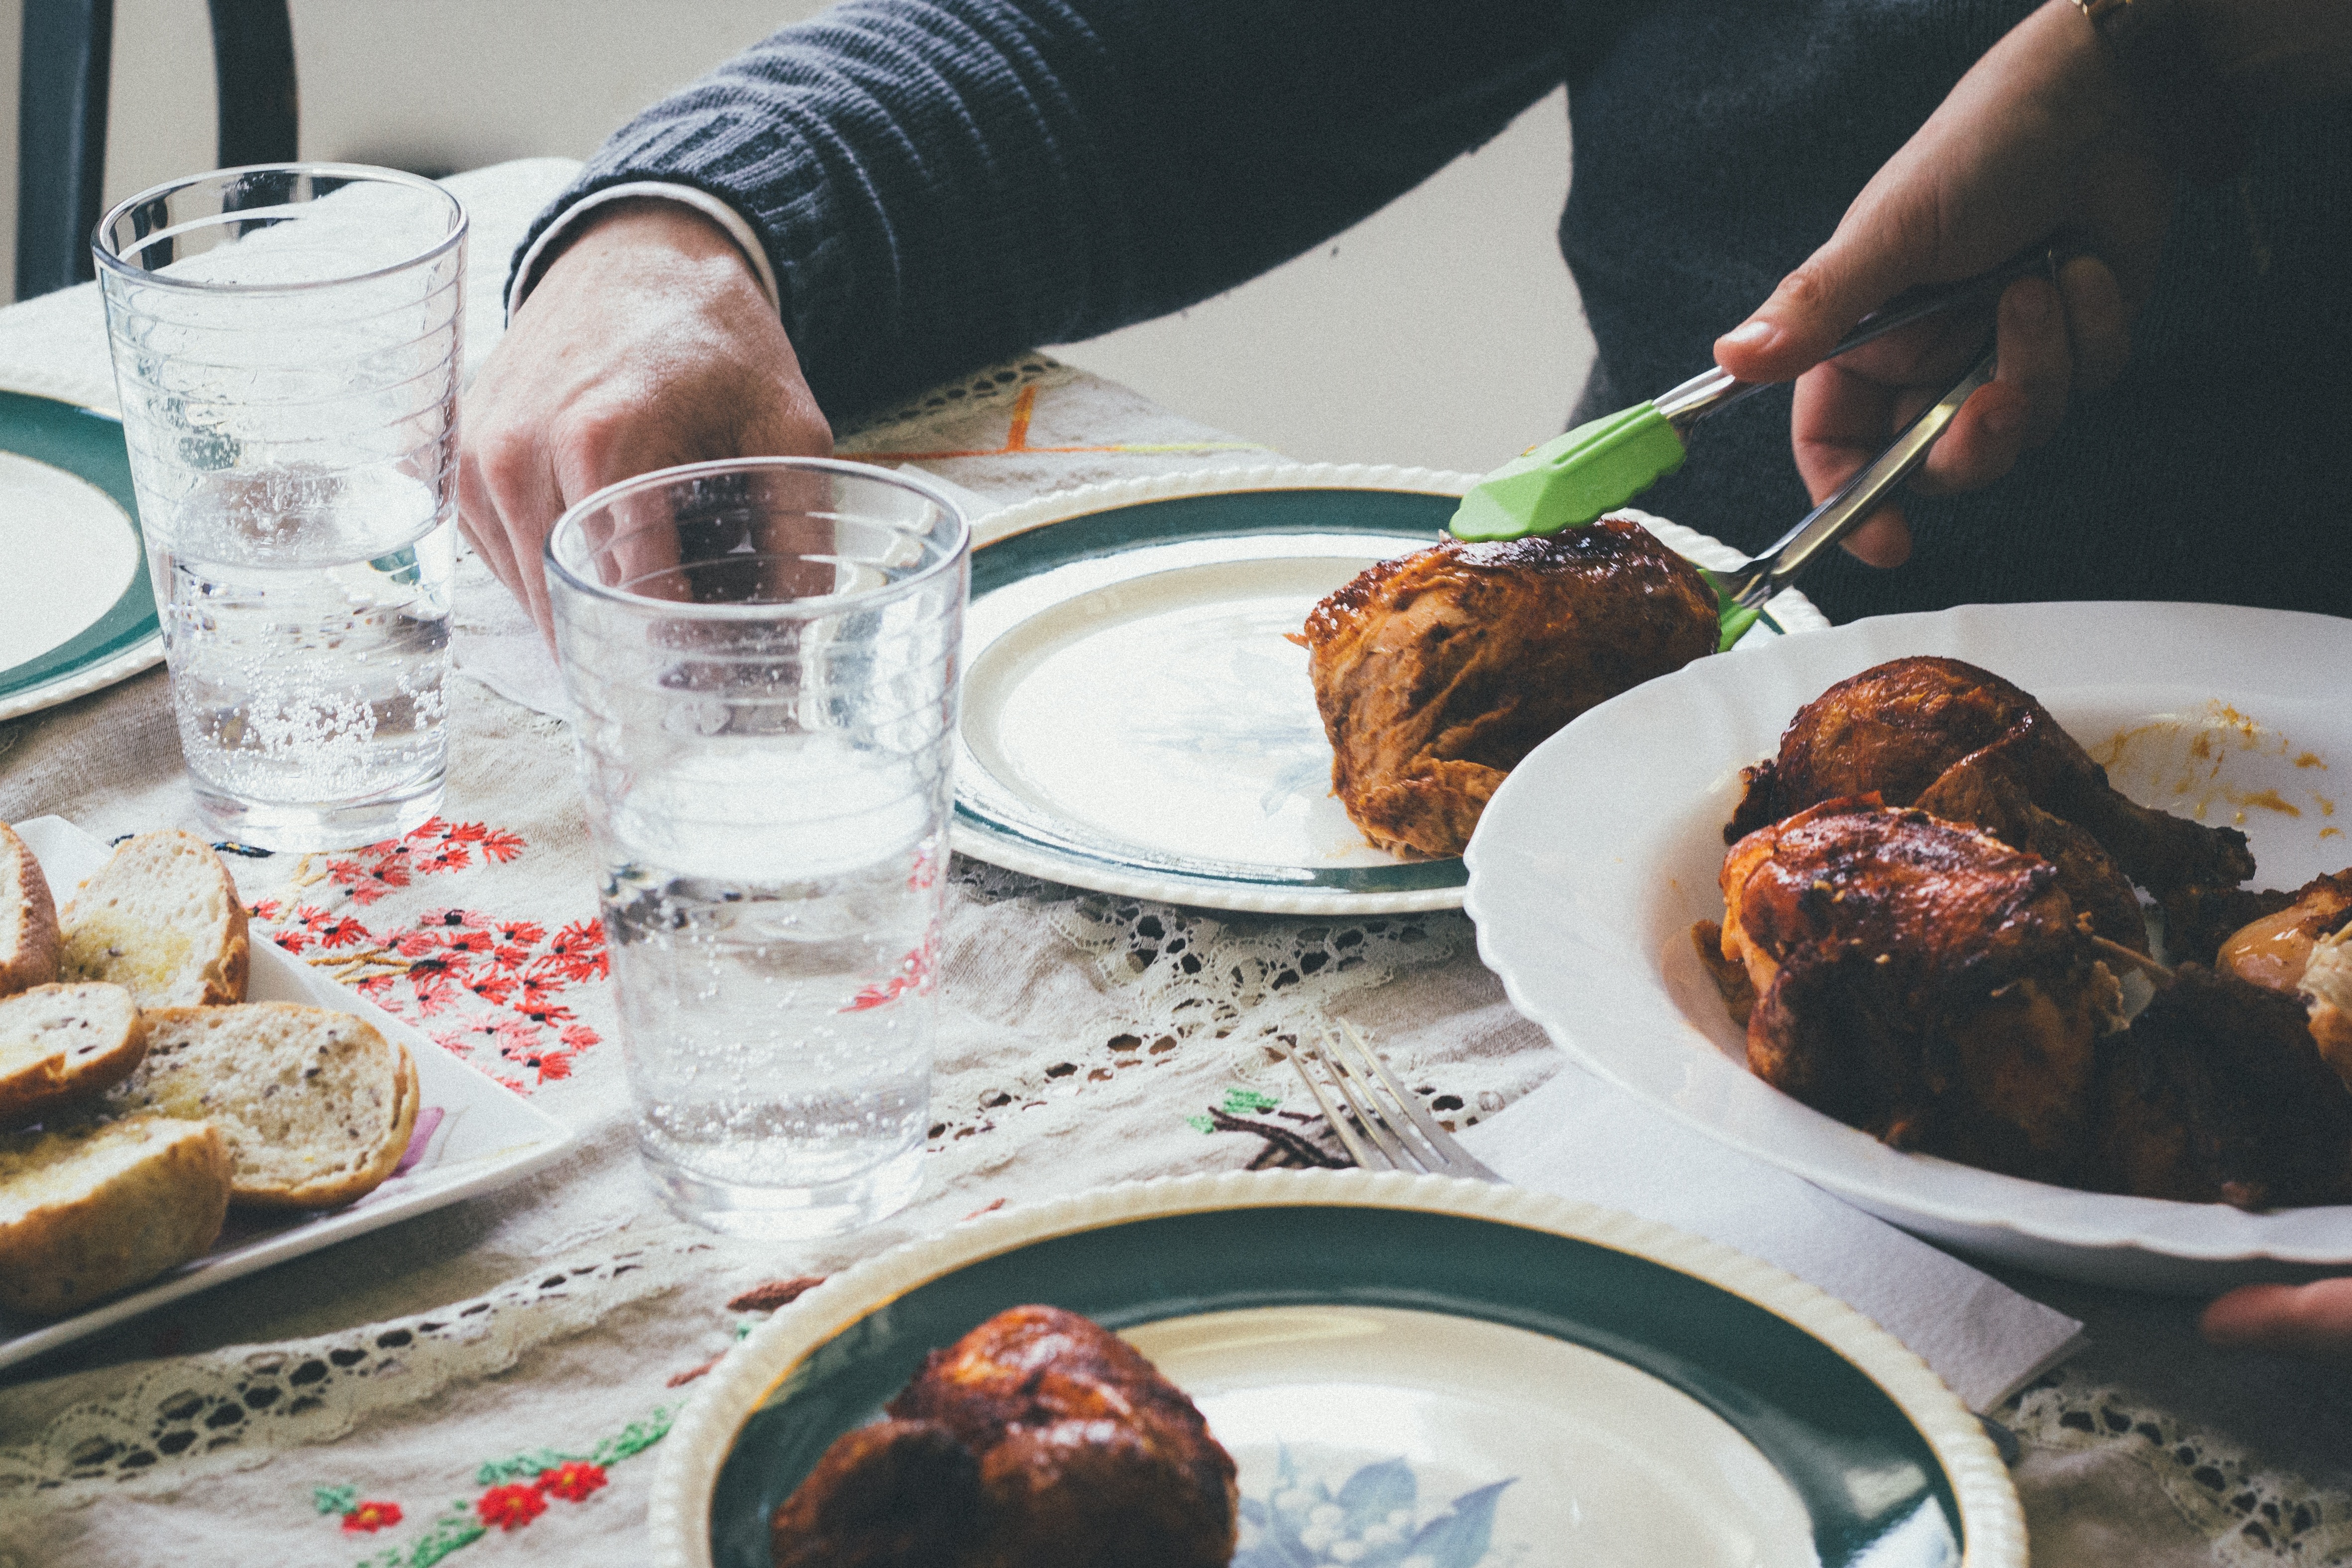
dish, meal, food, plate, meat, lunch, cuisine, chicken, cool image, cool photo, flavor, fried food, animal source foods